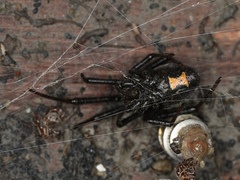
Species: Lactrodectus_hesperus